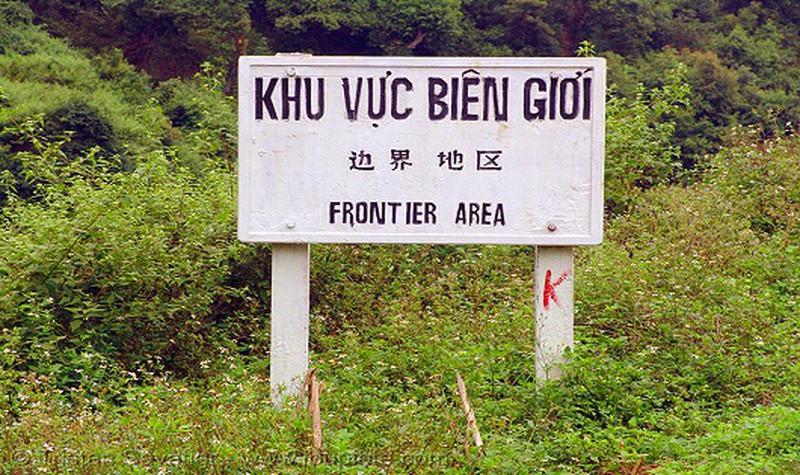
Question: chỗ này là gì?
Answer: là khu vực biên giới